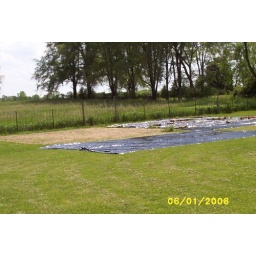
black plastic over lawn